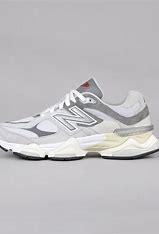
Brand: New
Model: Balance New Balance 9060